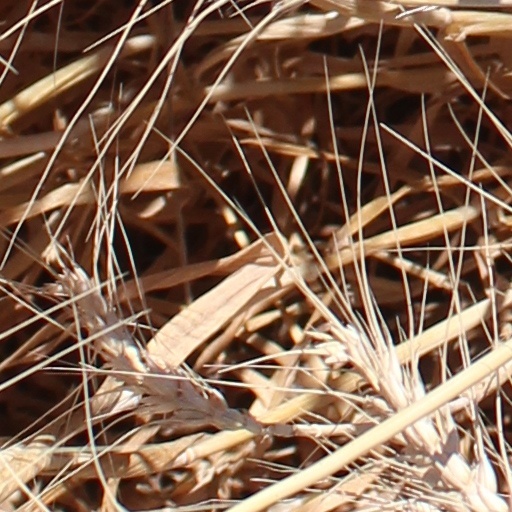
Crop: wheat